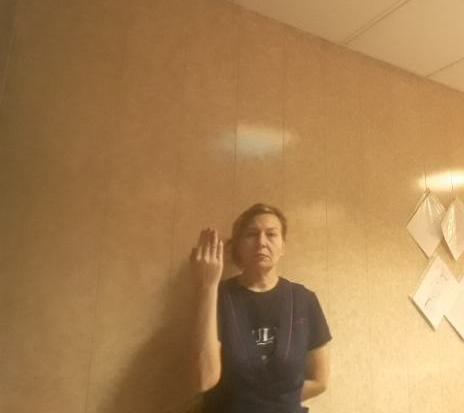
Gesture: stop_inverted